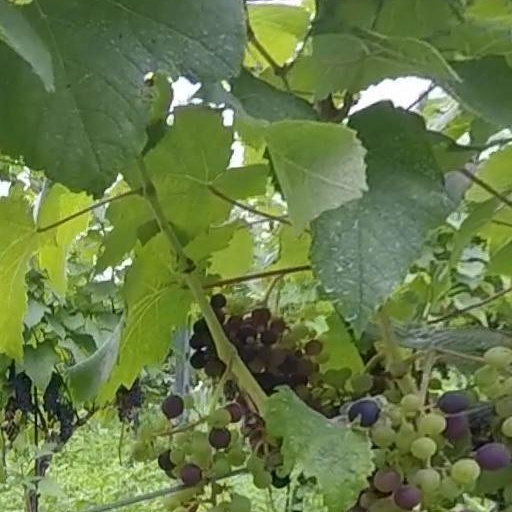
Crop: grape